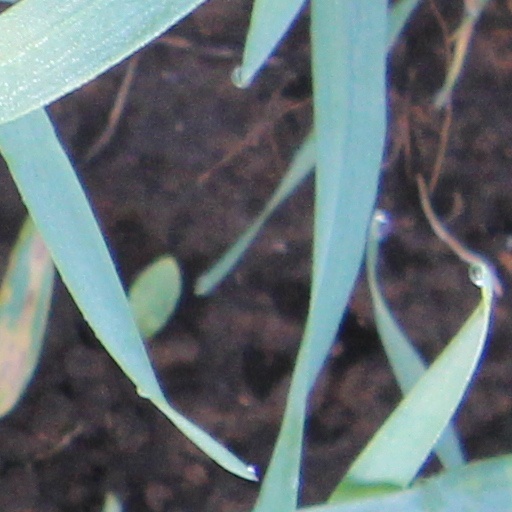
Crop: wheat